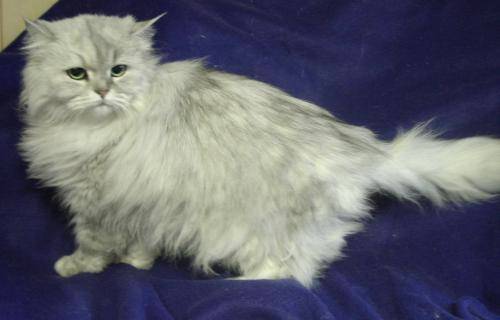
Label: cat